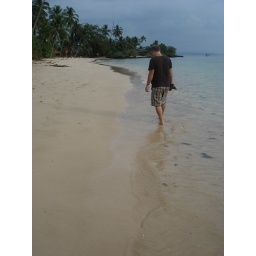
Vic walks the beach - this was the stretch of sand right in front of our bungalows - Gorgeous!